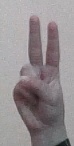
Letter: taa